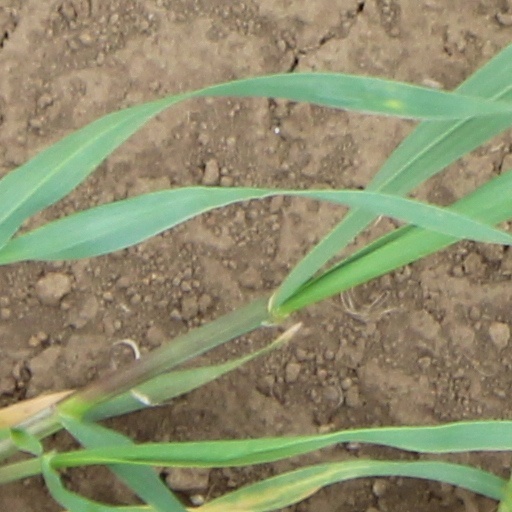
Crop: wheat